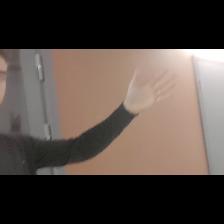
Label: Human